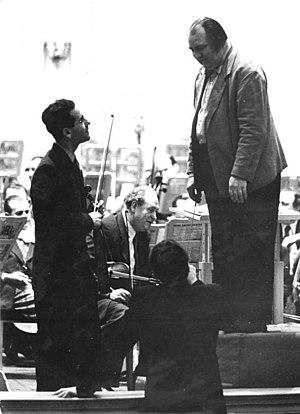
Eva Kemlein née Ernestine Eva Graupe, est une photographe et photojournaliste allemande.